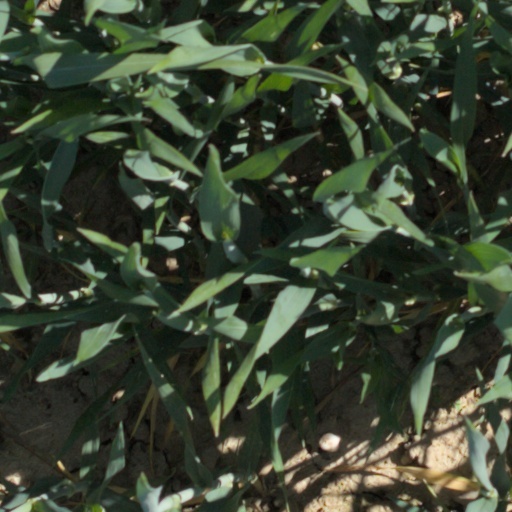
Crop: wheat